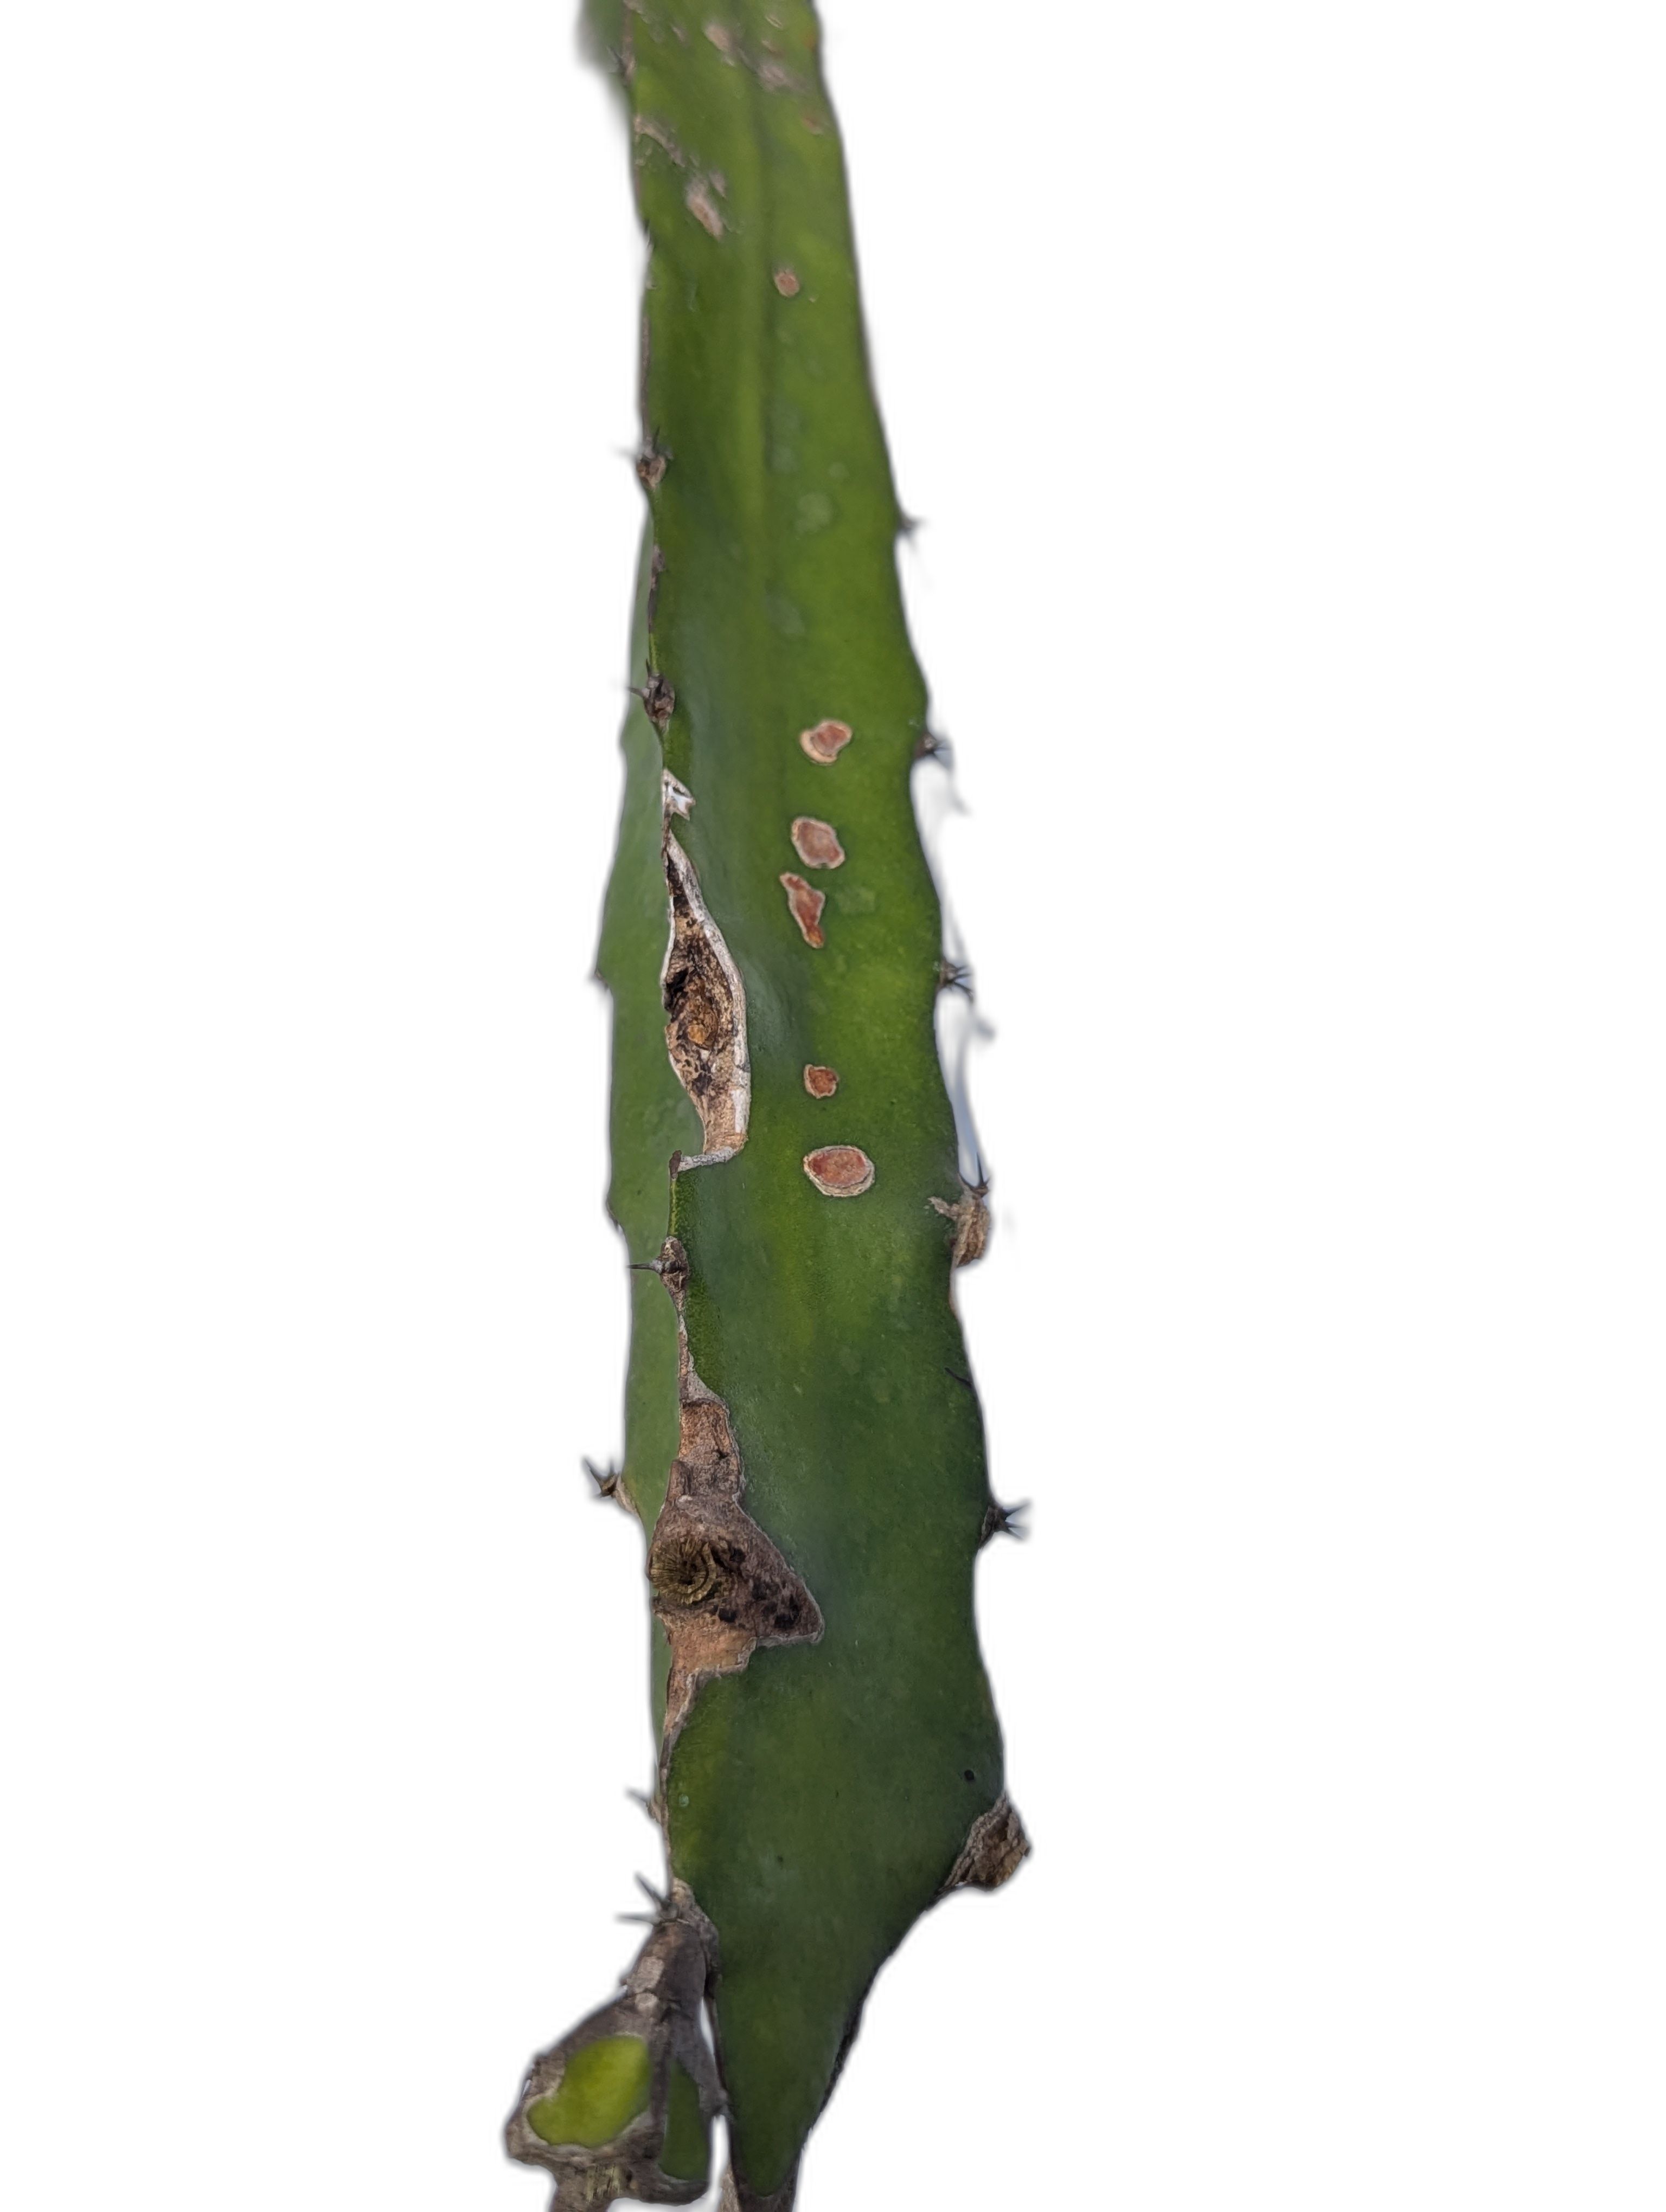
Label: Bad leaf